Quauhtlatoa

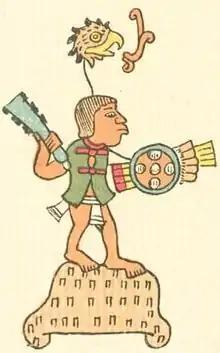
King Quauhtlatoa

Quauhtlatoa (or Cuauhtlatoa) (1 Flint (1428) – ) was a tlatoani (king, ruler) of the Nahua city-state Tlatelolco.